China national football team

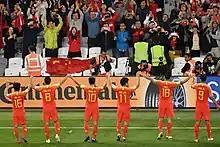
Chinese players after win against Thailand at 2019 AFC Asian Cup Round of 16

After Camacho, there was Alain Perrin, who finally led China to qualify for the 2015 AFC Asian Cup, which also included luck from the Thailand–Lebanon encounter, in which Thailand lost but salvaged an important goal by Adisak Kraisorn to help improve China's goal difference with the Lebanese. Soon after that, Perrin led China into a series of friendlies, where some positive results against Macedonia, Kuwait, Paraguay and Thailand boosted some optimism.